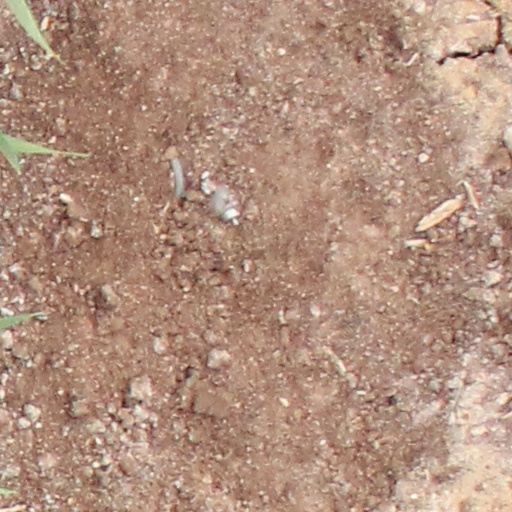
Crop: wheat